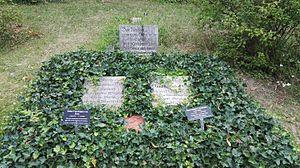
Rahel Levin, épouse Rahel Varnhagen von Ense, appelée Rahel Robert ou Robert-Tornow depuis les années 1790, baptisée Friedericke Antonie en 1814, est une écrivaine allemande de l'époque du romantisme, née le 19 mai 1771 et décédée le 7 mars 1833 à Berlin.
Karl August Varnhagen von Ense est un chroniqueur allemand.